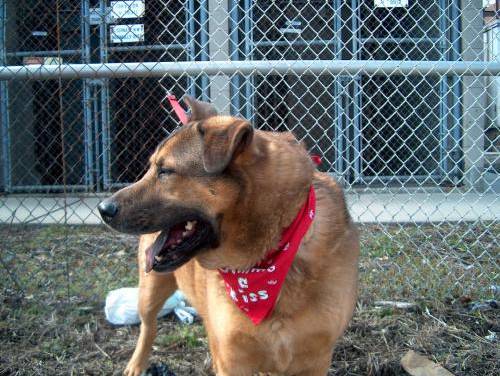
Label: dog